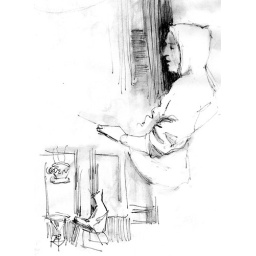
on the sidewalk - neon sign in coffee shop window